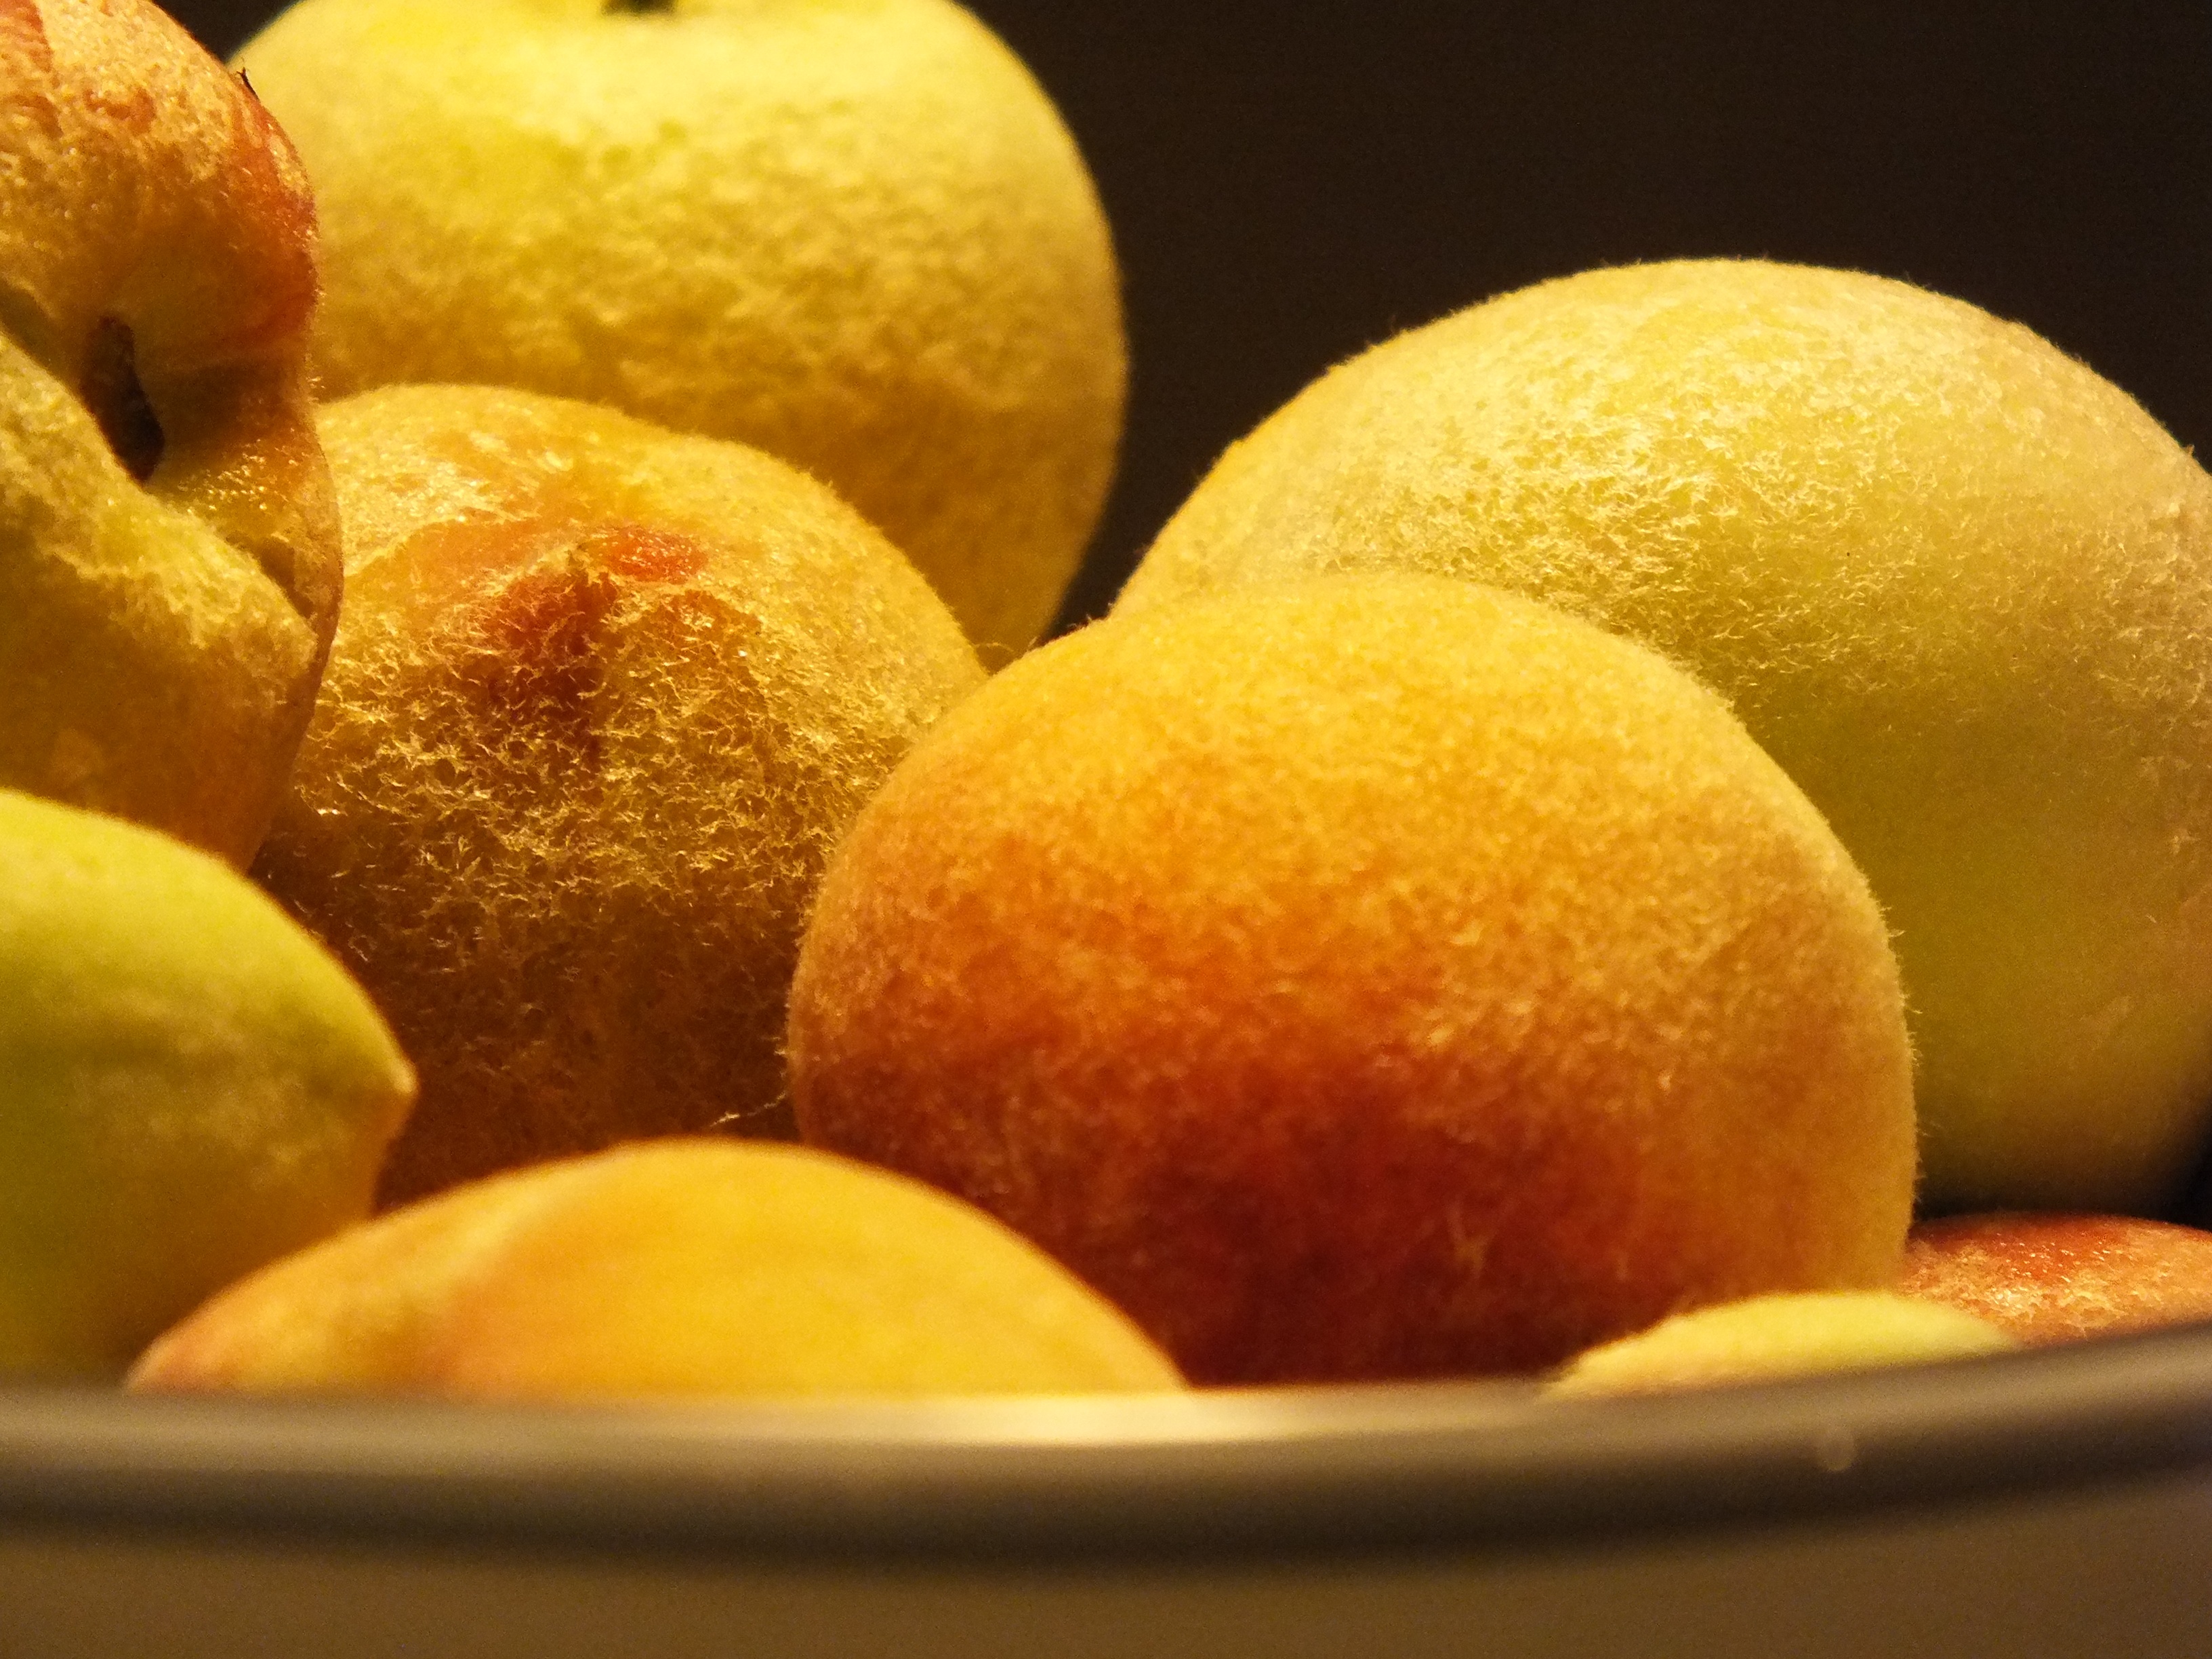
plant, fruit, sweet, orange, dish, food, produce, fresh, yellow, healthy, dessert, cuisine, lemon, peach, clementine, citrus, fuzz, flowering plant, land plant, yuzu